Spriggs Payne Airport

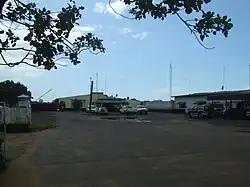
The exterior of the main terminal at Spriggs Payne Airport in Monrovia, Liberia, taken from the parking area. The main entrance is at the center of the photograph under the green porte-cochere. The airline ticket office is at the far right.

James Spriggs Payne Airport is an airport located from downtown Monrovia, the capital of the Republic of Liberia in West Africa. The airfield is located within the busy and thickly settled Sinkor section of the city, and is therefore convenient to the business and political districts of the capital. Whereas Roberts International Airport is the primary aviation facility for the city and indeed the entire country, Spriggs-Payne has the only other paved runway in Liberia and once had the only other international commercial flights into and out of Liberia. The airport is named after James Spriggs Payne who was president of the Republic of Liberia in 1868–70 and again in 1876–78.